Western Electric

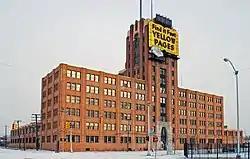
The Western Electric Detroit Distribution House 882 Oakman Boulevard, Detroit, Michigan (1930–1958). Michigan Bell sold the building and later was used as housing by Neighborhood Service Organization.

In July 1948, the equipment plant at Duluth, Minnesota was involved in the National Labors Act with bargaining units of IAM and IBEW.